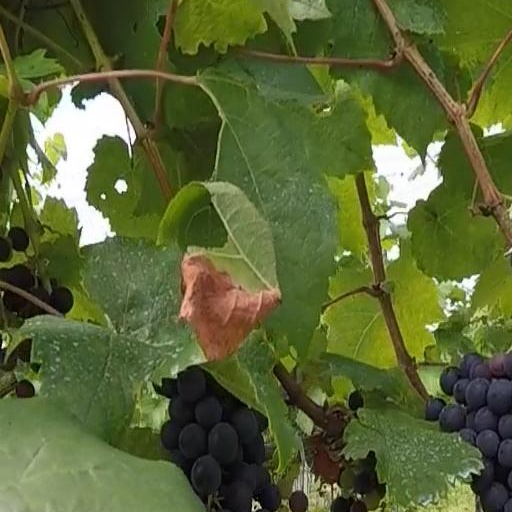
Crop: grape